Croatia–North Macedonia relations

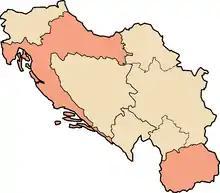
Historical map of the SR Croatia and SR Macedonia within the SFR Yugoslavia.

During the existence of Kingdom of Yugoslavia extreme nationalist and fascist Croatian organization of Ustaše and the Internal Macedonian Revolutionary Organization collaborated in their disruptive and terrorist activities, most notoriously in the case of 1934 assassination of King of Yugoslavia Alexander I and French Foreign Minister Louis Barthou in Marseille during king's state visit to France. In 26 August 1936 at the University of Zagreb a group of Macedonian students belonging to the MANAPO signed the Political Declaration, an illegal document requesting political and social emancipation of Macedonians in the Kingdom of Yugoslavia.